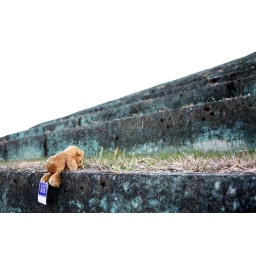
i saw a bear by the river